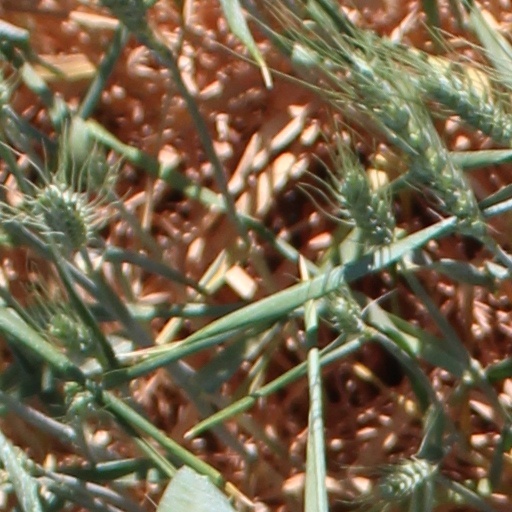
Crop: wheat